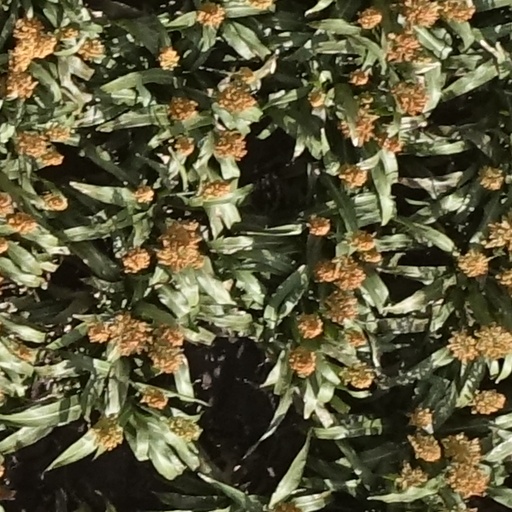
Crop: sorghum